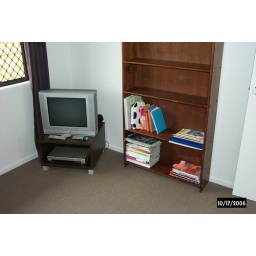
Tv and book case in the spare bedroom